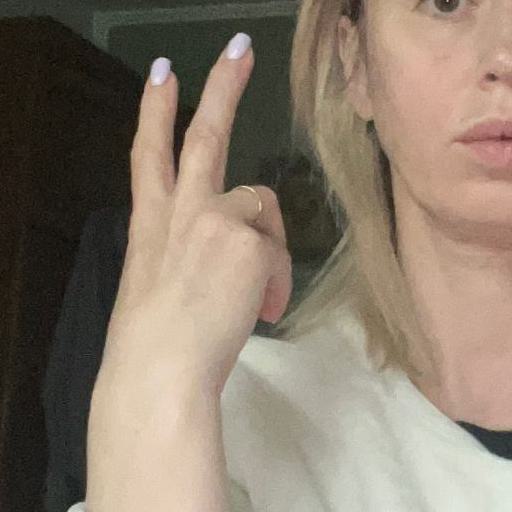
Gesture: peace_inverted